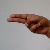
The image shows a hand gesture representing the letter 'H' in Indian Sign Language.